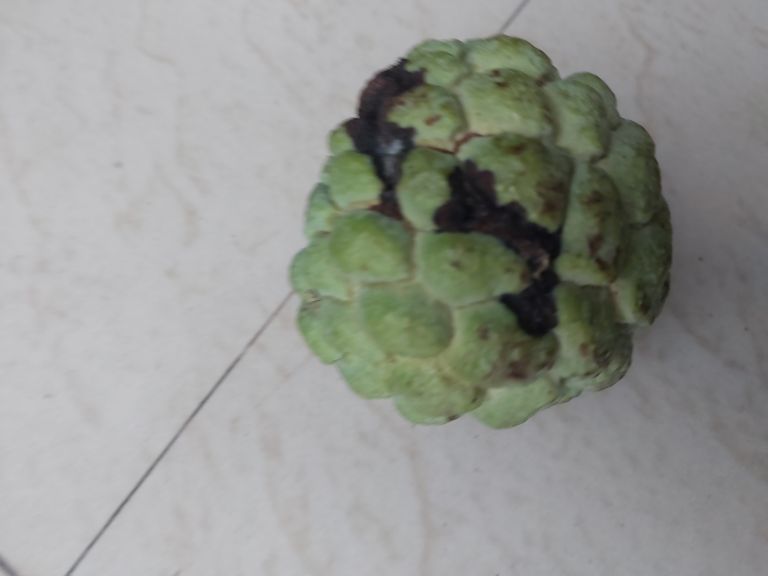
Disease label: Diplodia Rot